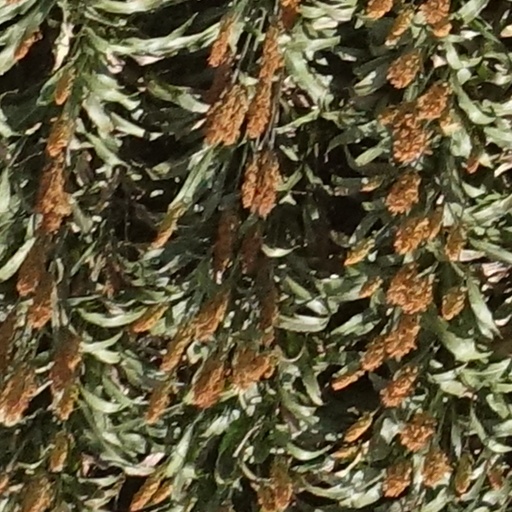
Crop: sorghum